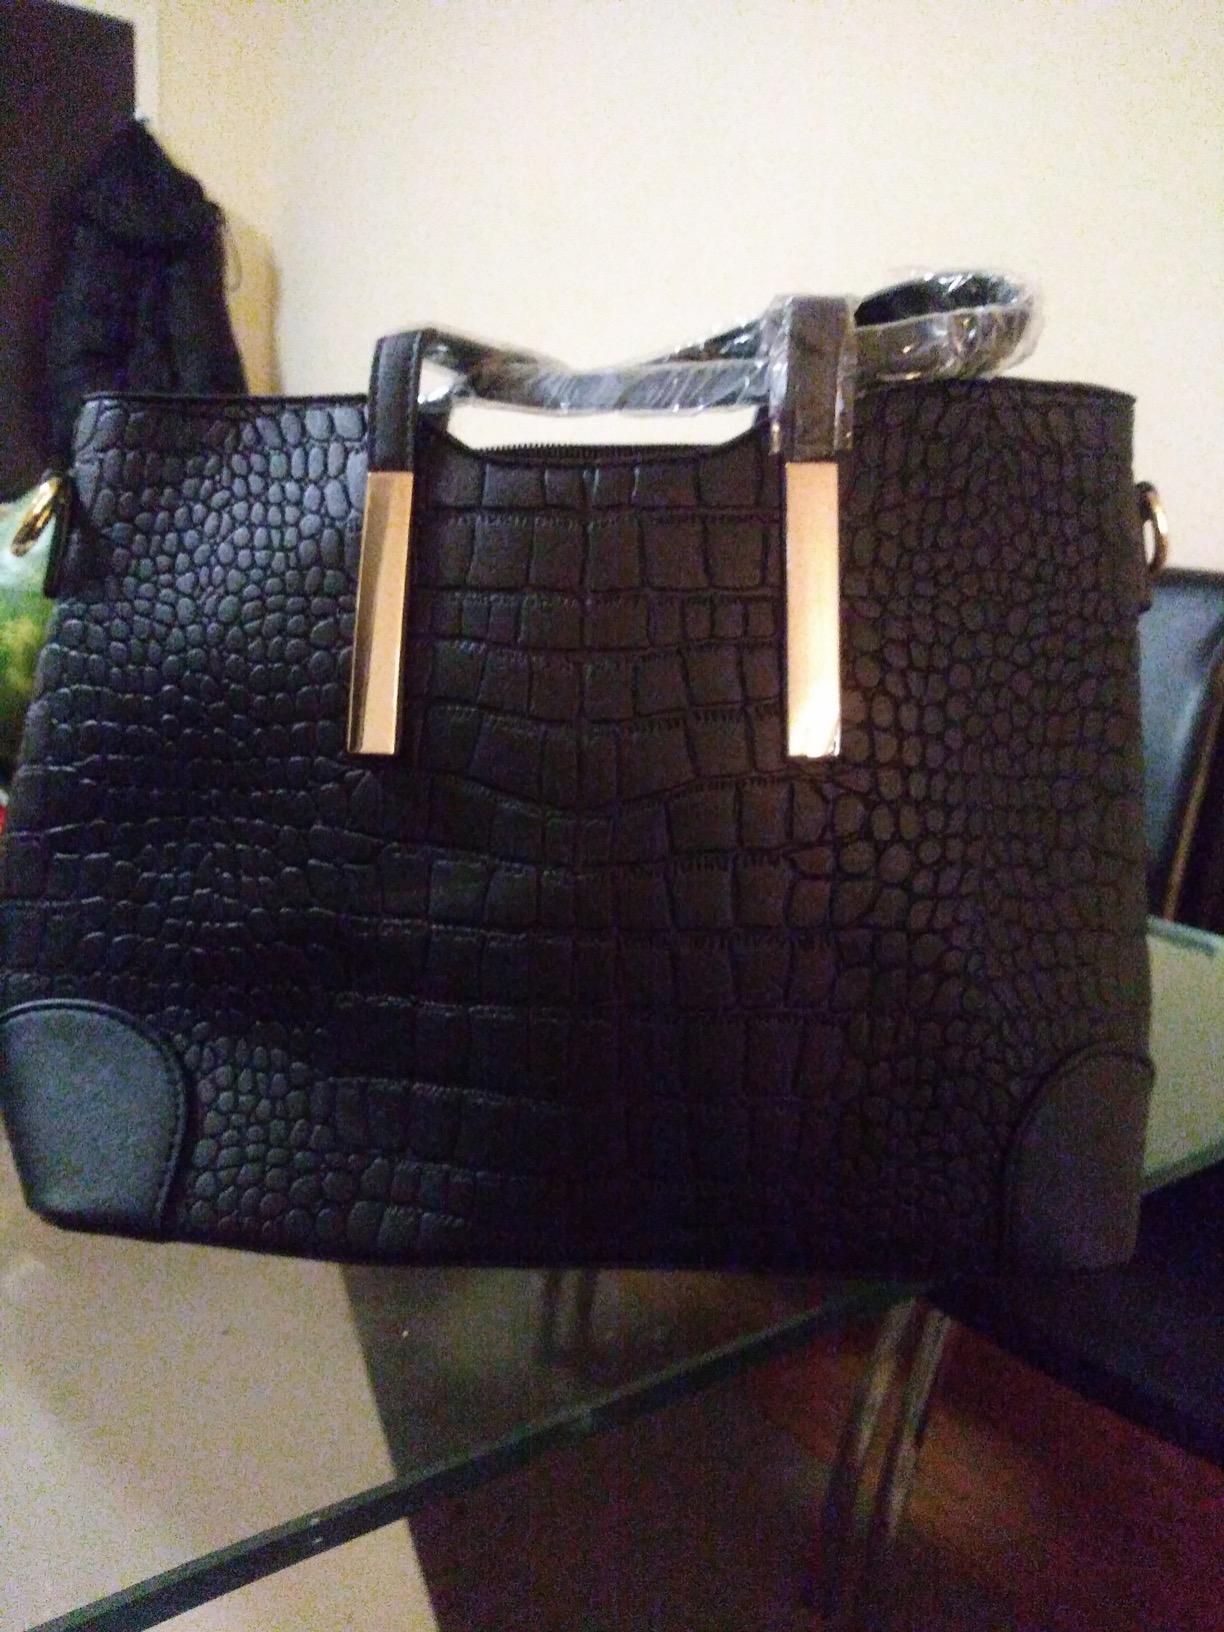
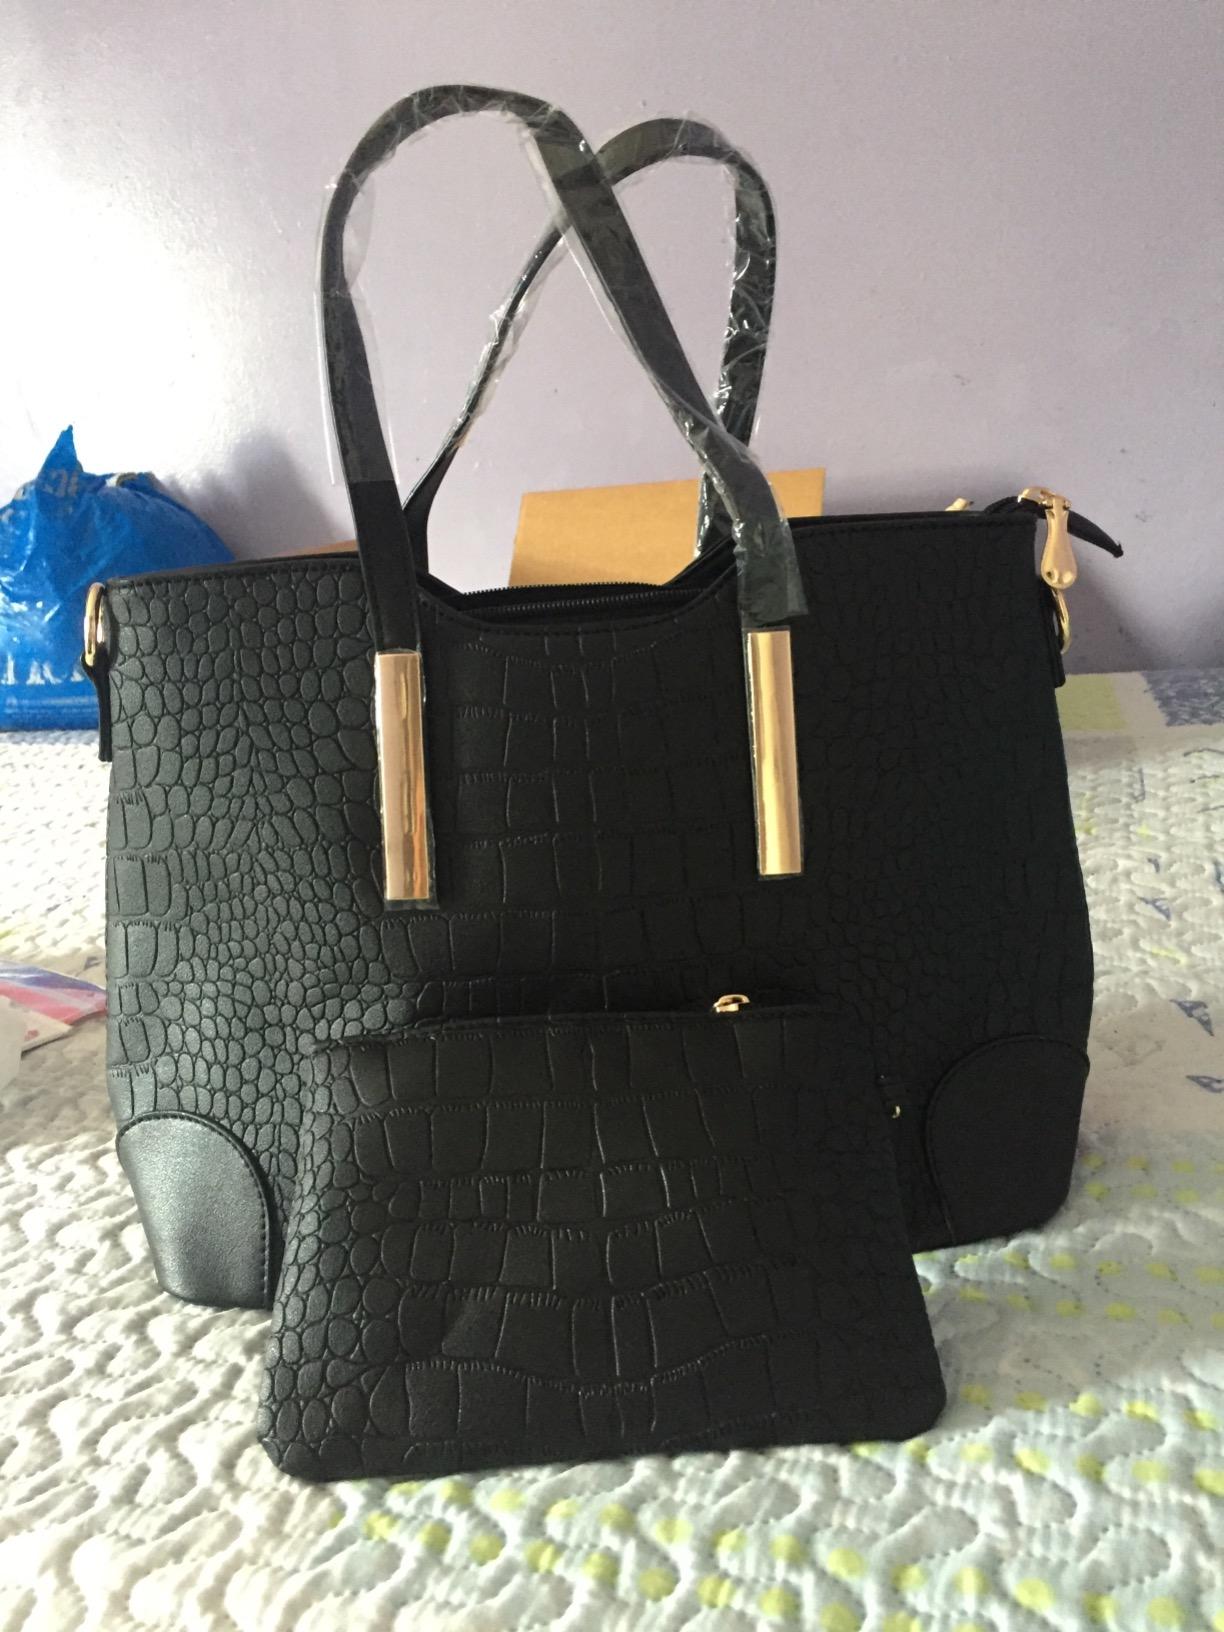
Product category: accessories_handbag
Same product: yes